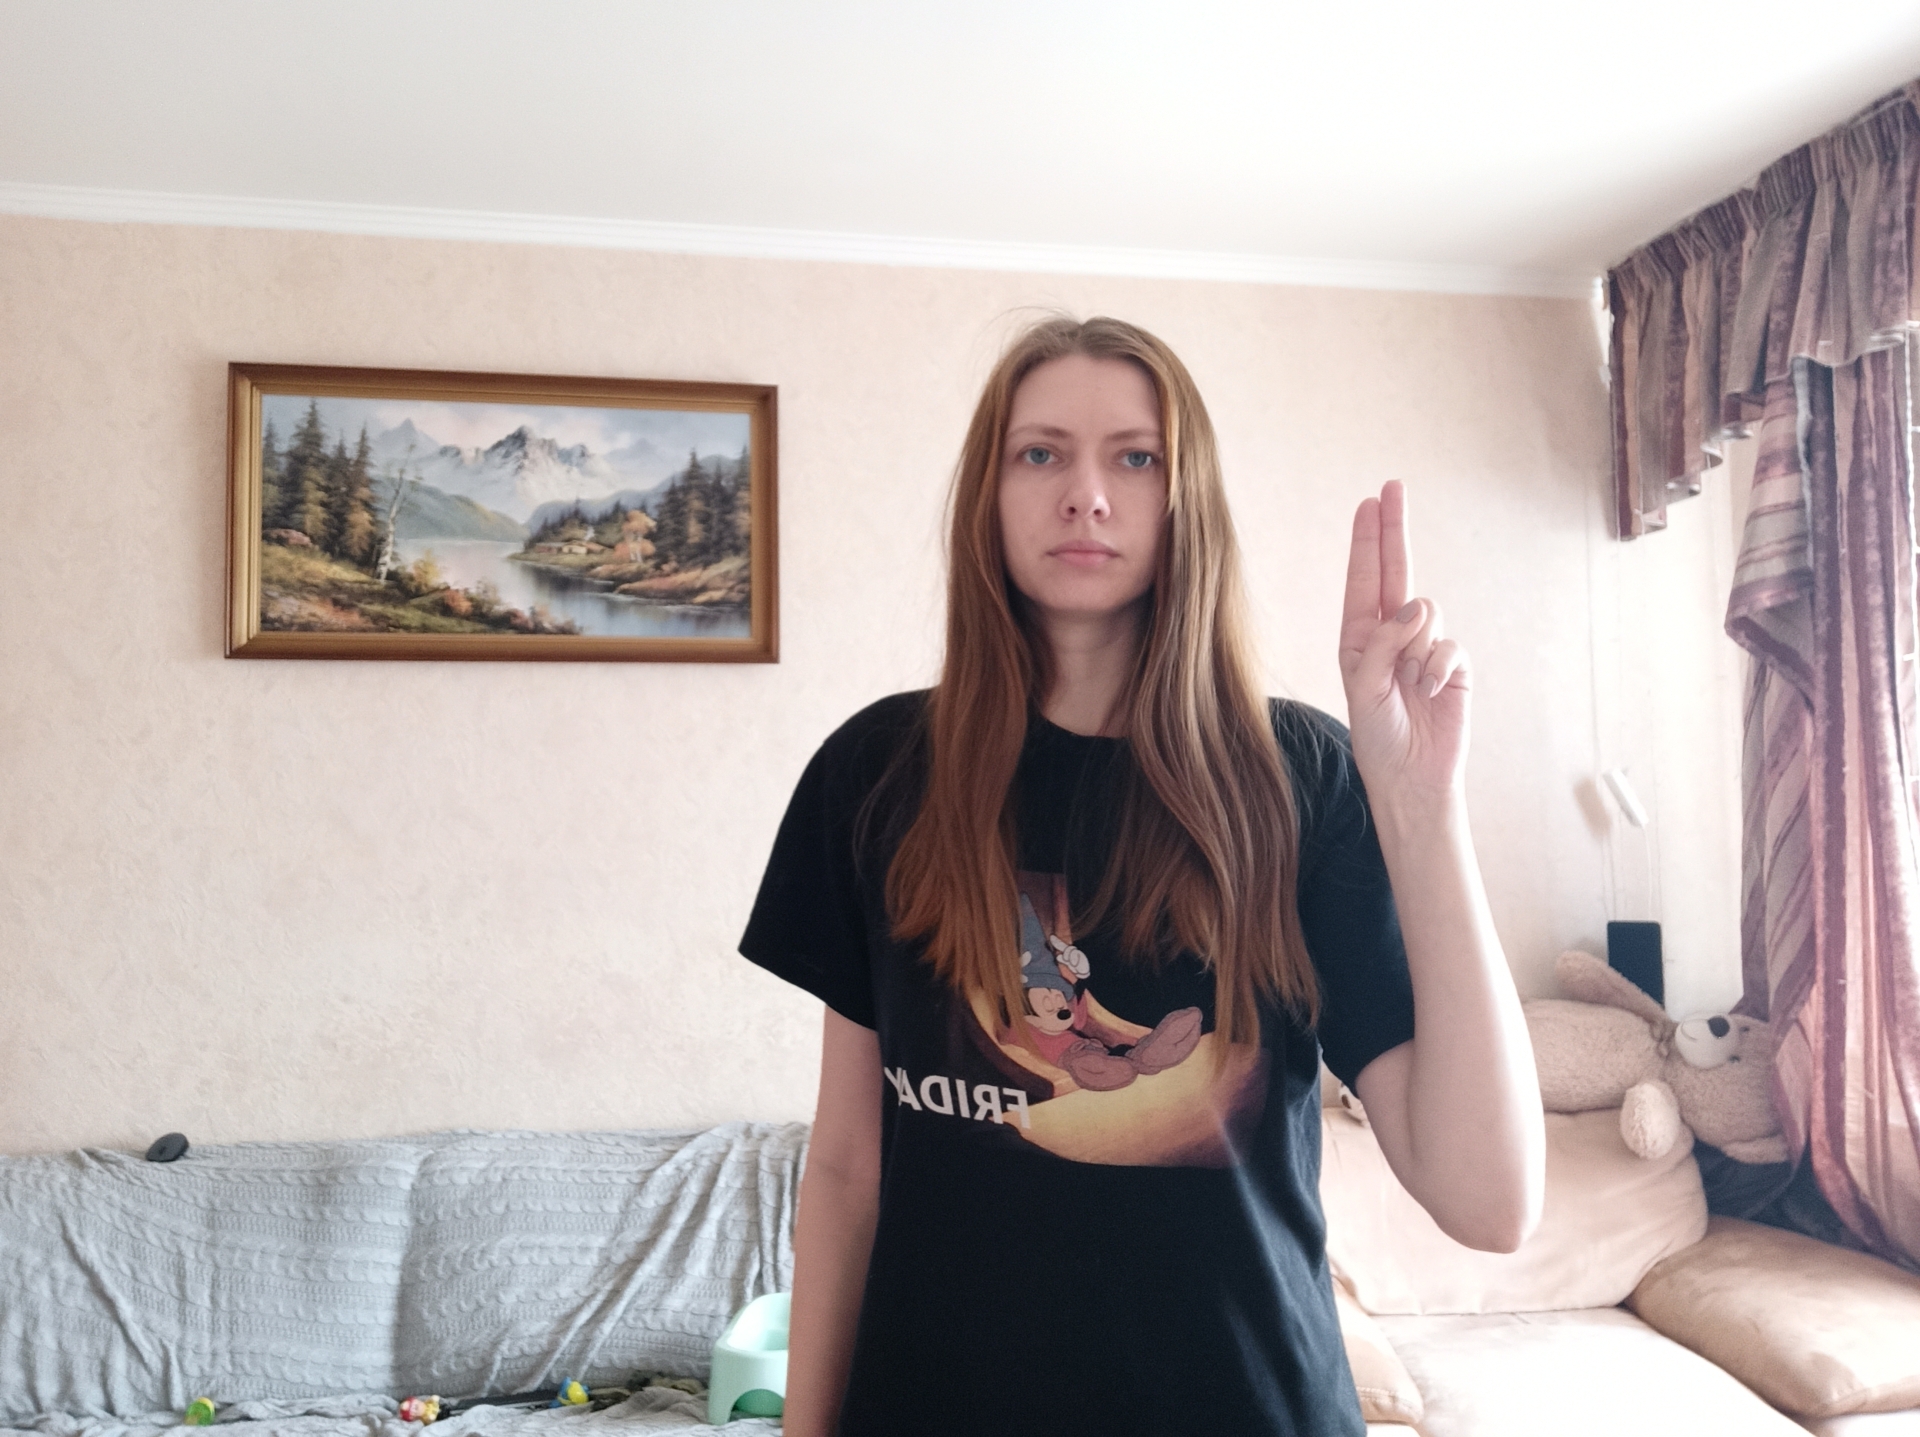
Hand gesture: two_up